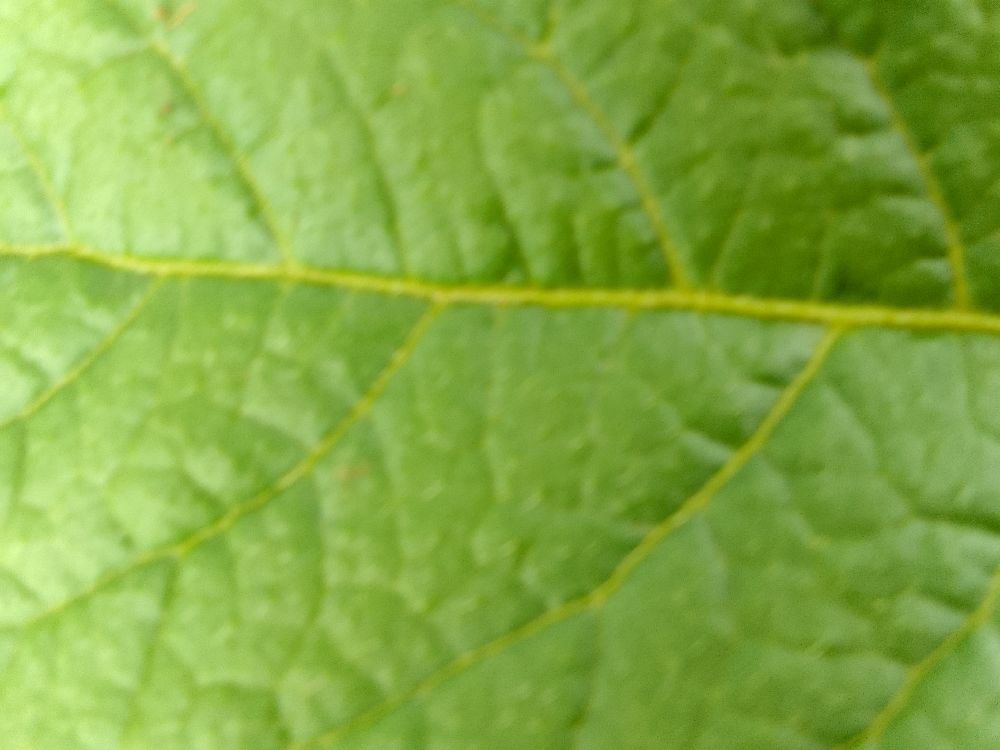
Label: Healthy